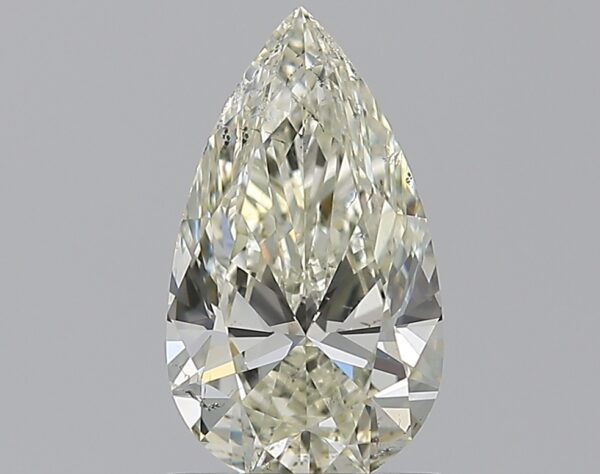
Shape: pear
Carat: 1.01
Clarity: SI1
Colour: L
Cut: EX
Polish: EX
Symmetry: EX
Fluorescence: F
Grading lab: GIA
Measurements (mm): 9.39 x 5.4 x 3.25